St Donat's Castle

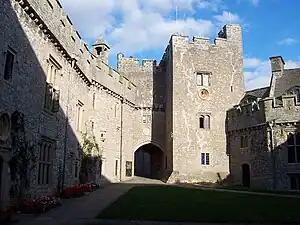
The outer courtyard, photographed in 2009

Hearst died in August 1951. The castle remained on the market for the following decade until bought in 1960 by Antonin Besse II, son of the late Sir Antonin Besse, and donated to the founding council of Atlantic College, the first of what would become the United World Colleges. The idea for an international school arose from a meeting between the educationalist Kurt Hahn, who founded Schule Schloss Salem in Germany and Gordonstoun in Scotland, and Air Marshal Sir Lawrence Darvall, the commandant of the NATO Defense College. They conceived of a college for 16–19-year-old students drawn from a wide range of nationalities, with the aim of fostering international understanding. With Rear-Admiral Desmond Hoare, who would become the first headmaster, they persuaded Besse that the castle would make a suitable location for the first United World College, which opened in 1962 with fifty-six students.